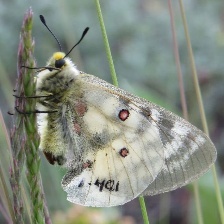
Species: CLODIUS PARNASSIAN